Nikolay Tolmachyov

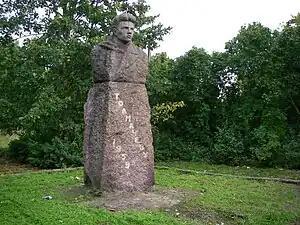
Monument to Nikolai Tolmachyov in the village of Tolmachevo, Leningrad Region

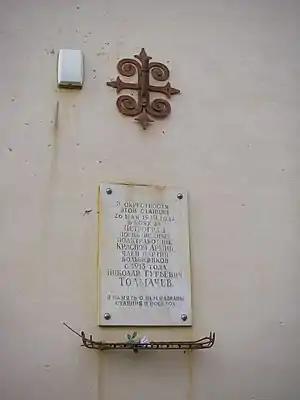
Memorial plaque on the building of the station Tolmachevo

Usachev lane in Luga in the 1920s was renamed Tolmachyov Lane.